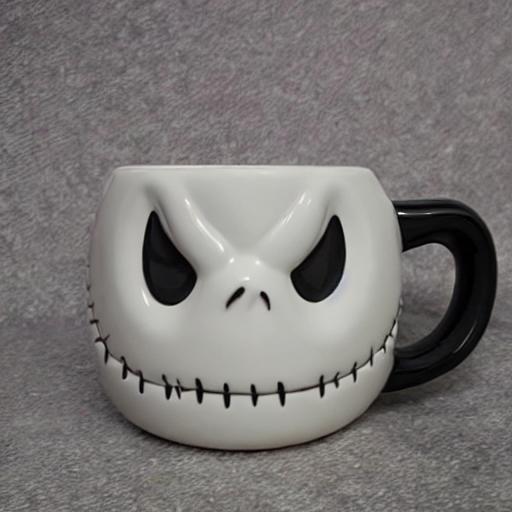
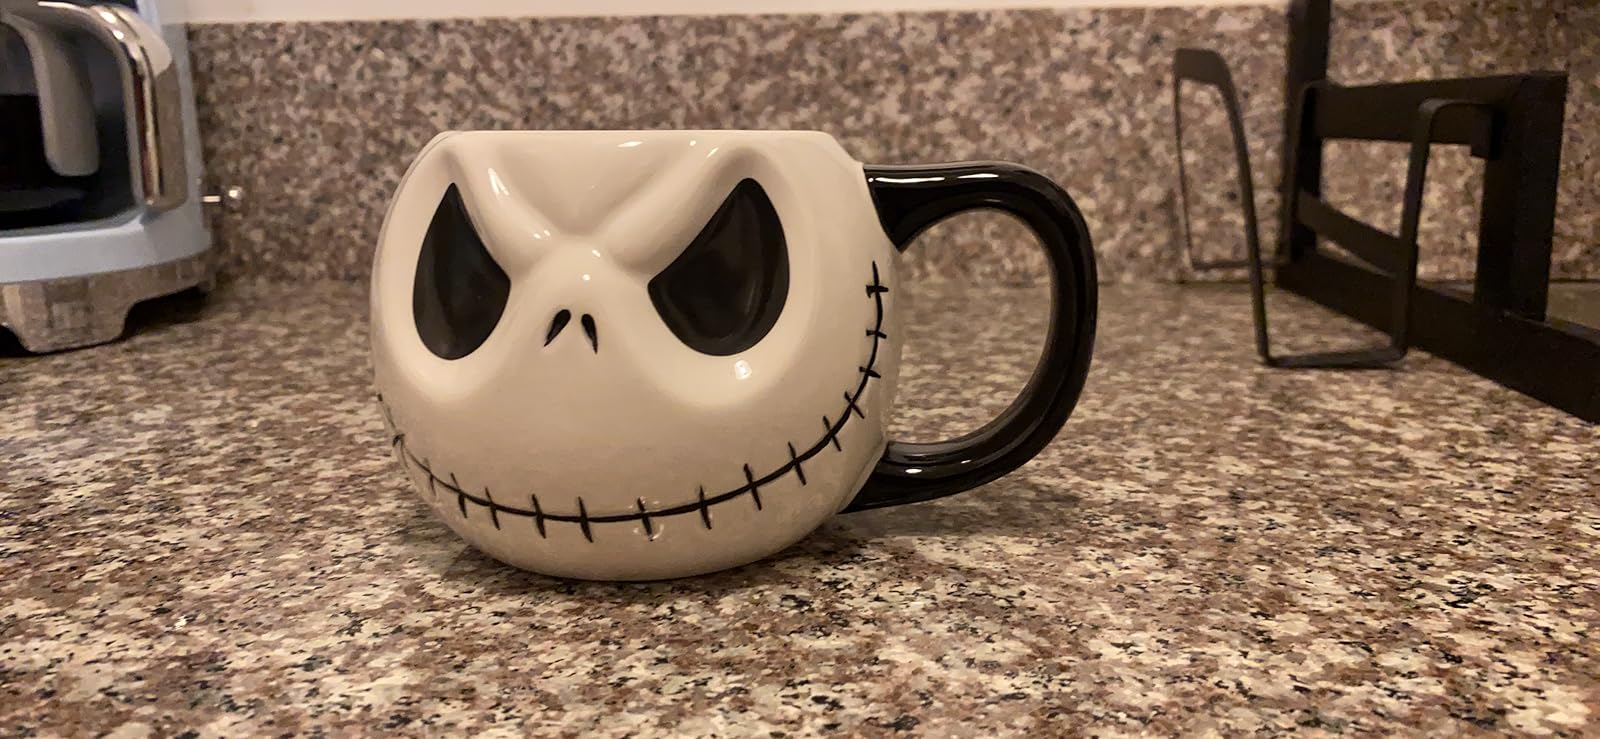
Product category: items_mug
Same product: no